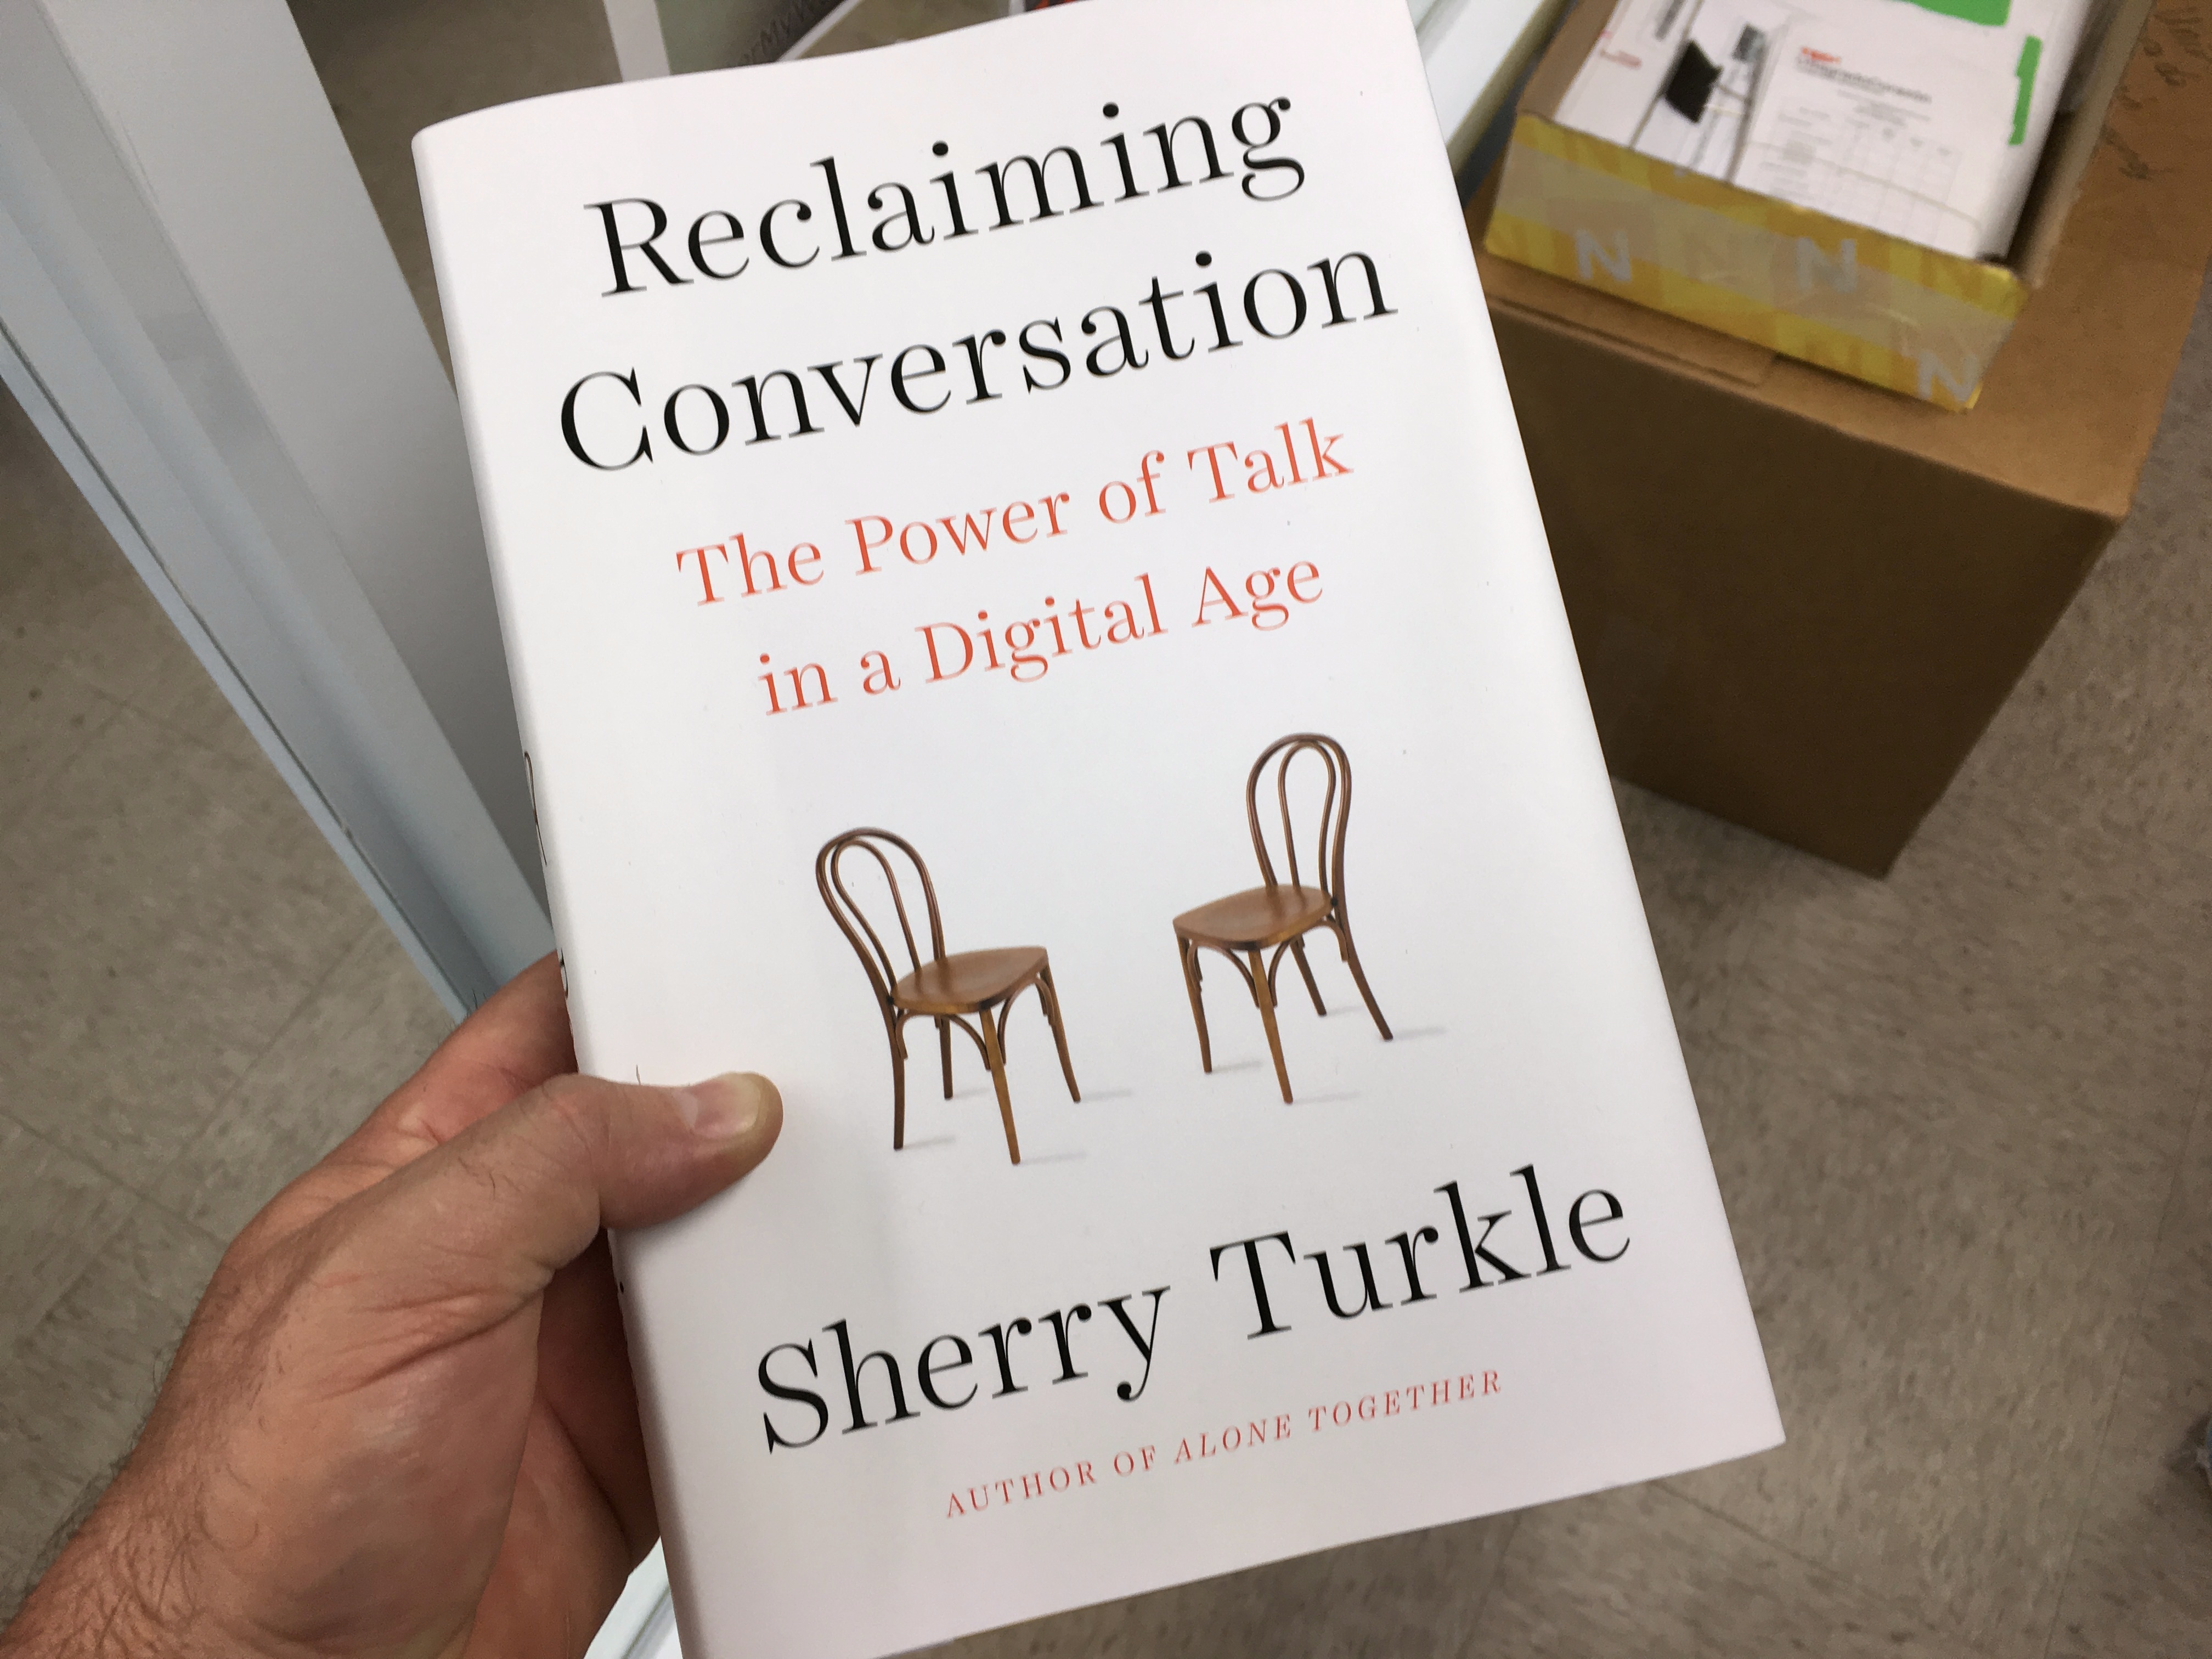
advertising, brand, design